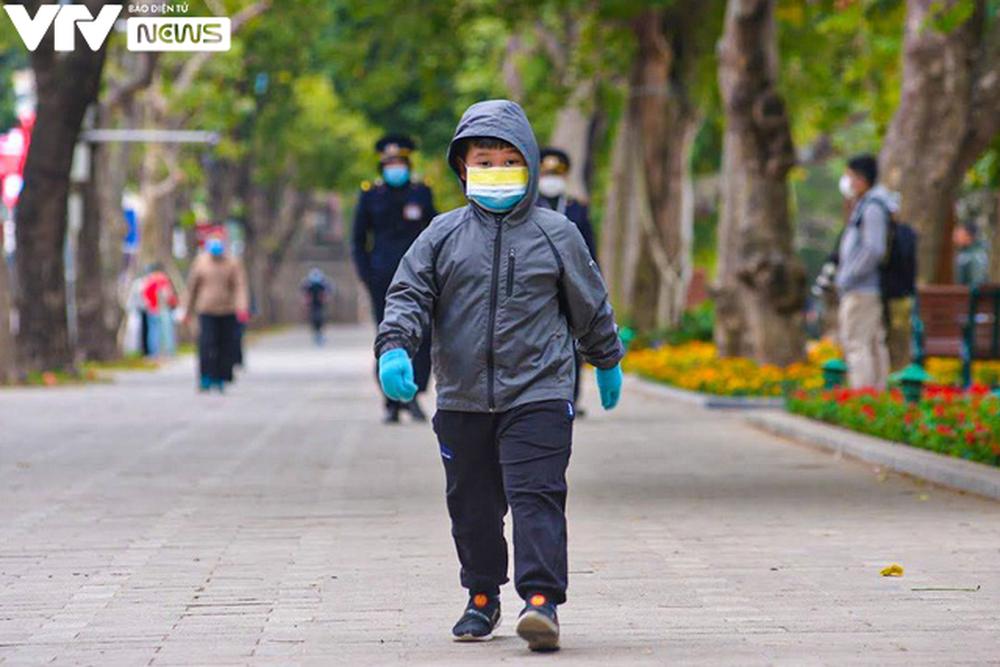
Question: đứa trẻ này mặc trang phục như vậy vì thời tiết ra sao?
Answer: thời tiết lạnh